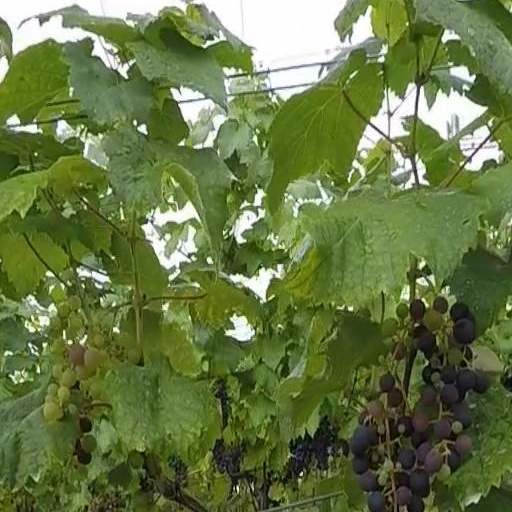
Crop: grape